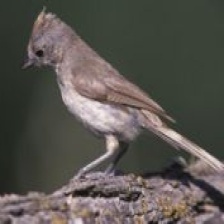
Species: TIT MOUSE
Scientific name: PARIDAE
ImageNet parent category: chickadee